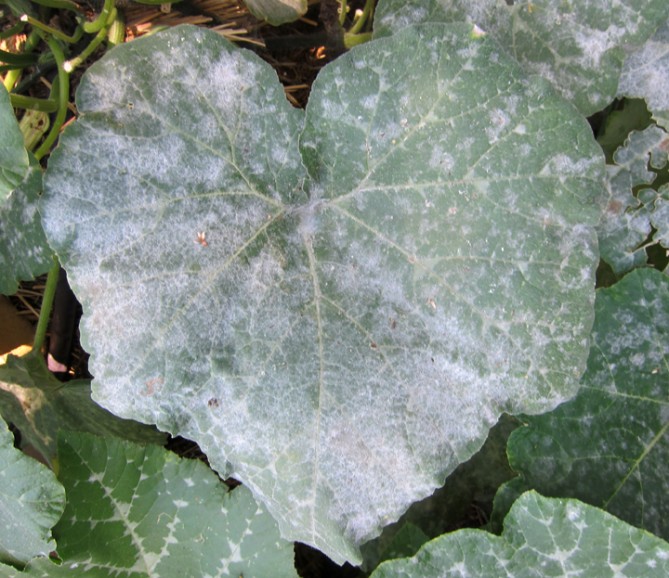
Labels: Squash Powdery mildew leaf